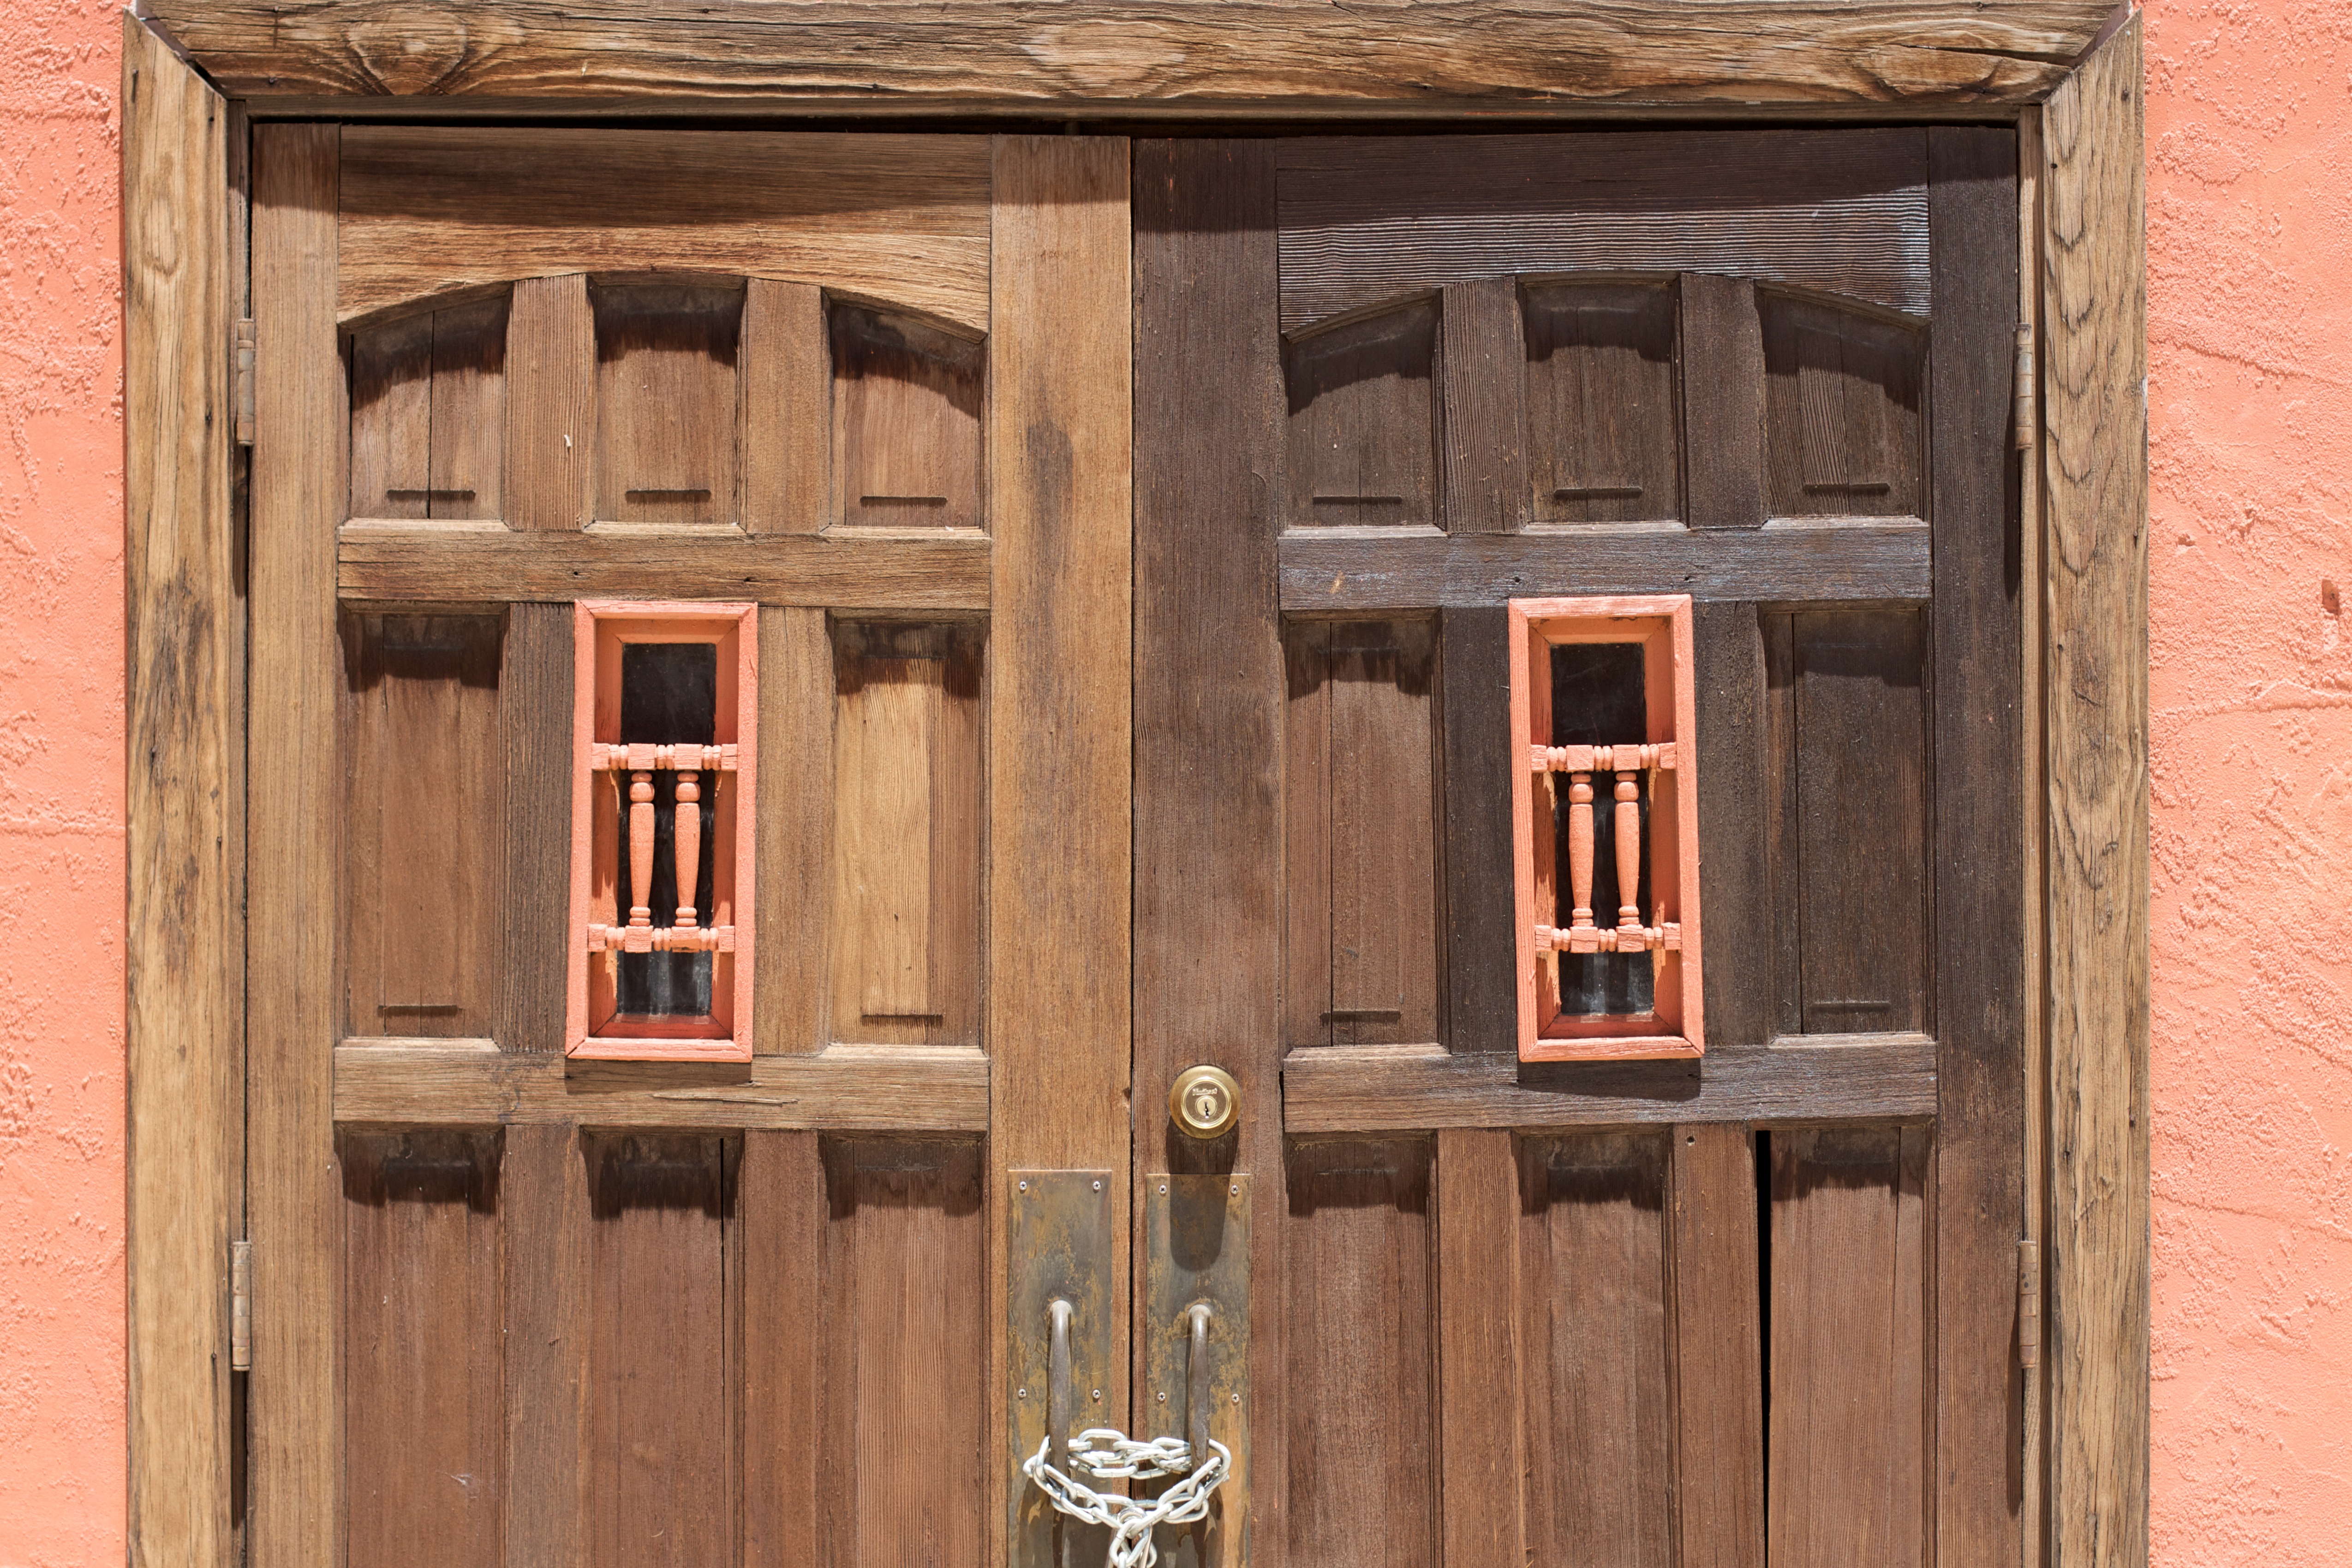
architecture, wood, house, window, home, facade, furniture, door, log cabin, cabinetry